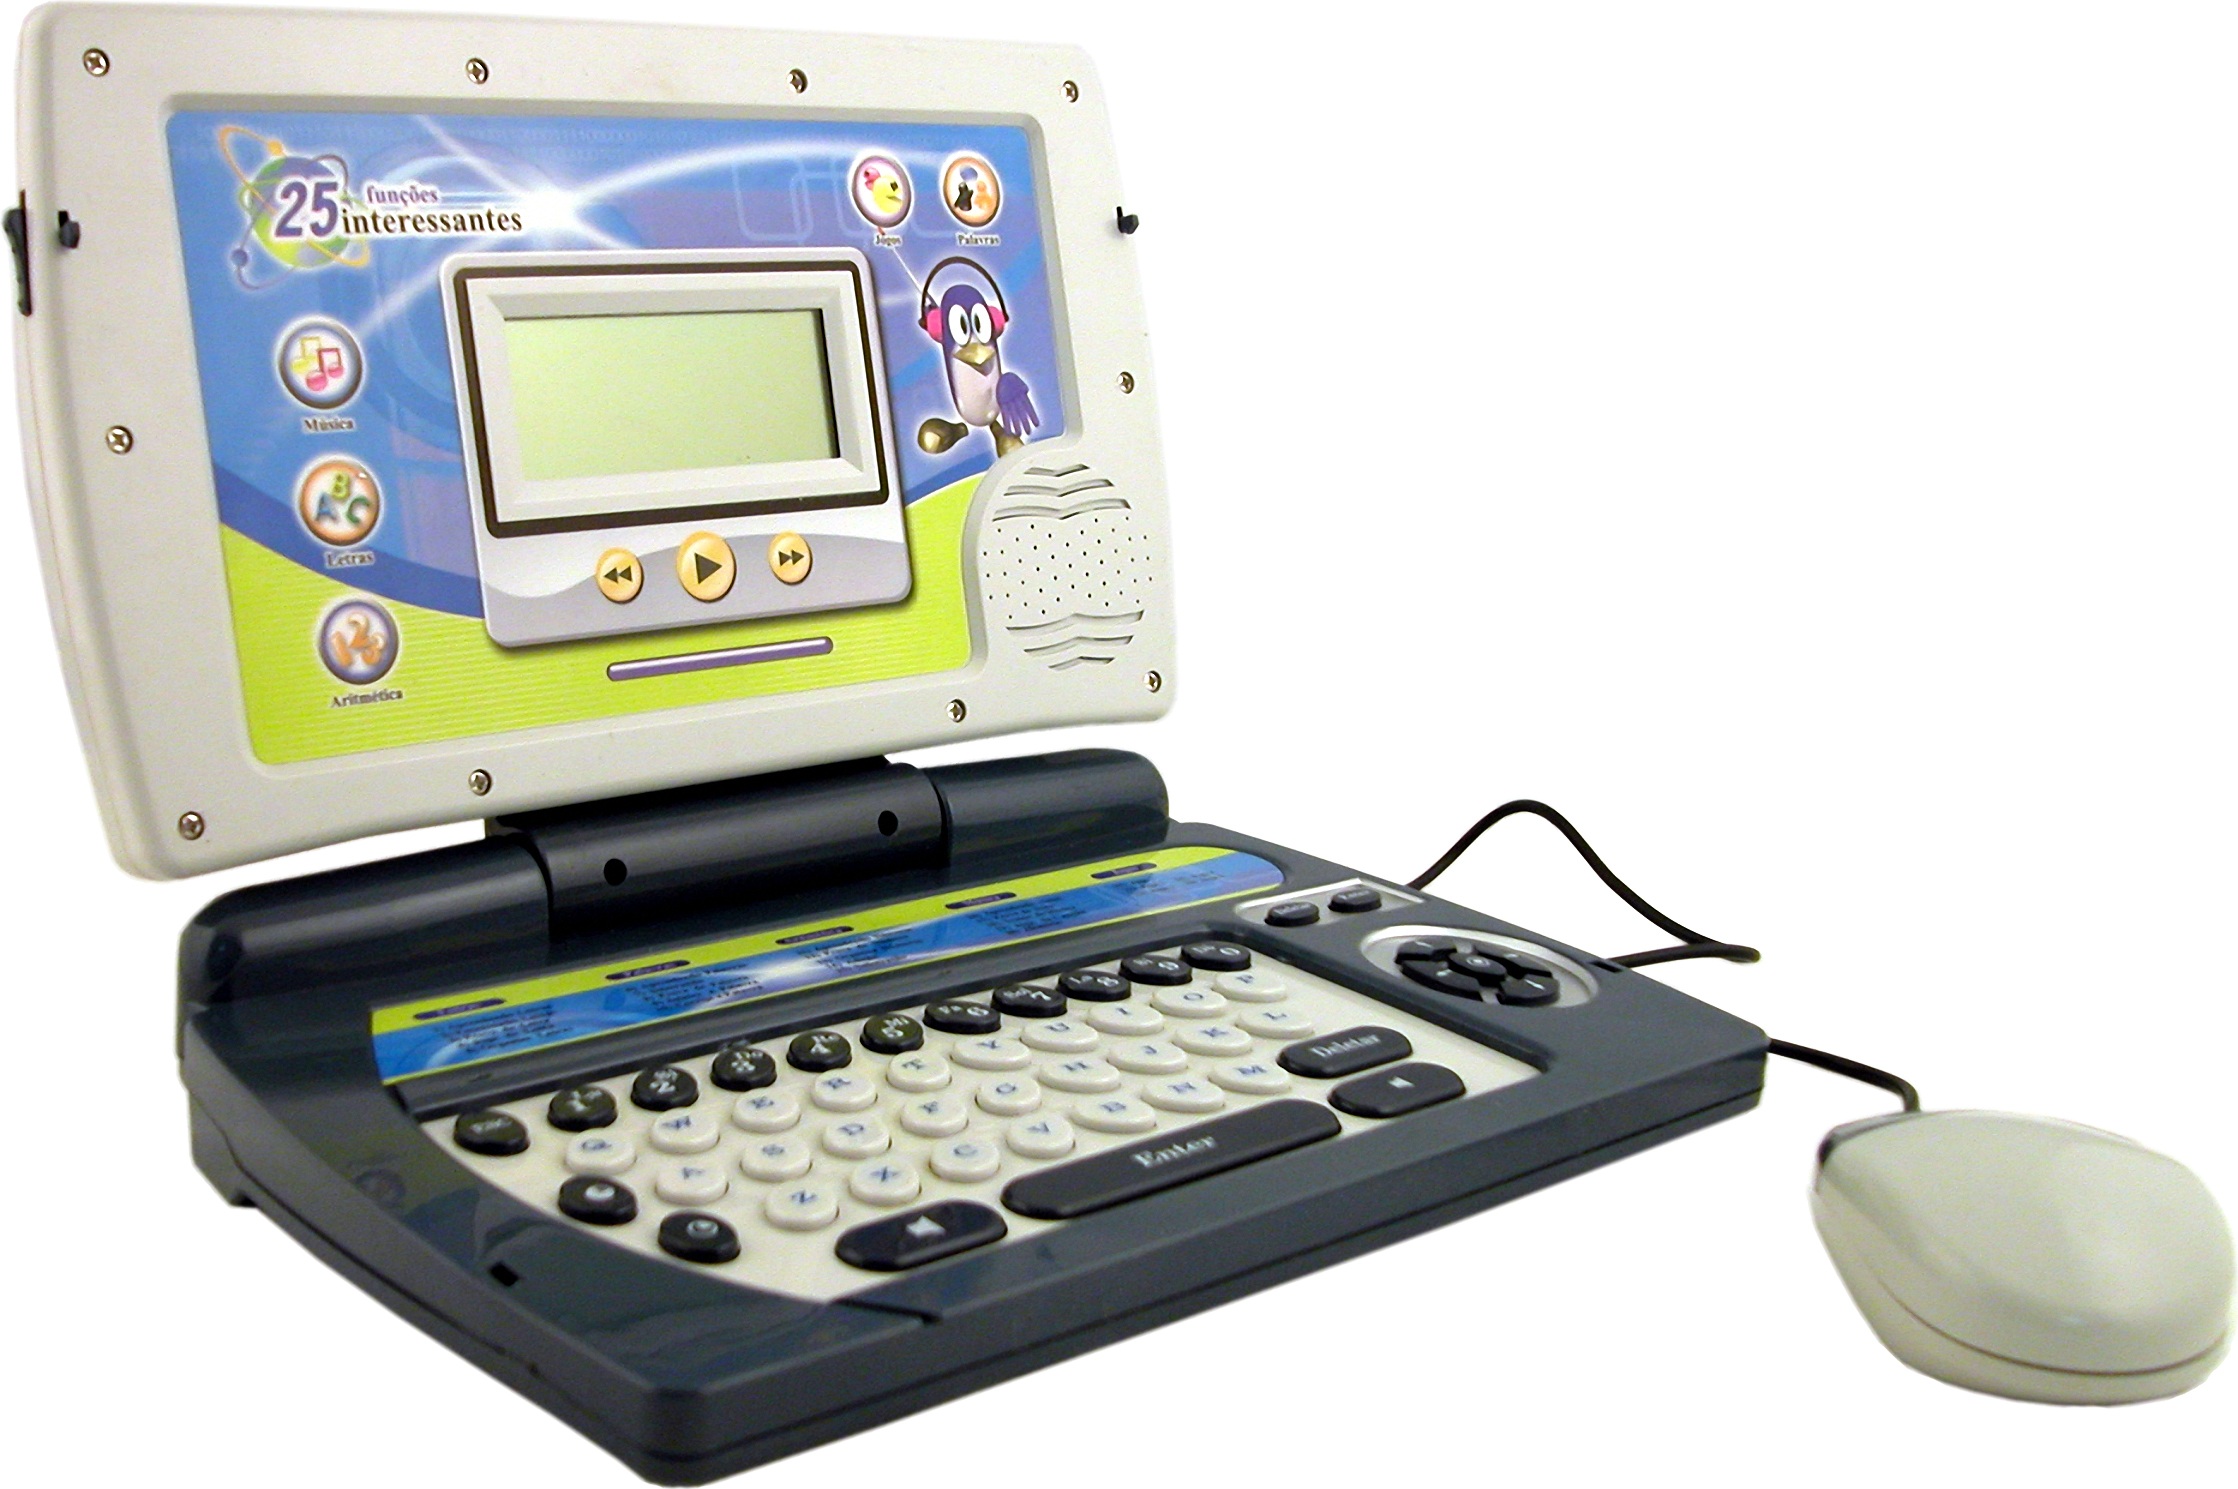
computer, technology, gadget, toy, product, multimedia, child computer, play learn